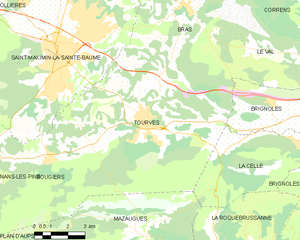
Carte des communes françaises Tourves